Pre-Marxist communism

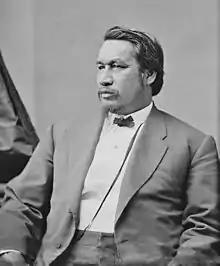
Ely S. Parker, co-author of "The League of the Ho-dé-no-sau-nee or Iroquois"

Peter Kropotkin argued that the elements of mutual aid and mutual defense expressed in the medieval commune of the Middle Ages and its guild system were the same sentiments of collective self-defense apparent in modern anarchism, communism and socialism. From the High Middle Ages in Europe, various groups supporting Christian communist and communalist ideas were occasionally adopted by reformist Christian sects. An early 12th century proto-Protestant group originating in Lyon known as the Waldensians held their property in common in accordance with the Book of Acts, but were persecuted by the Catholic Church and retreated to Piedmont. Around 1300 the Apostolic Brethren in northern Italy were taken over by Fra Dolcino who formed a sect known as the Dulcinians which advocated ending feudalism, dissolving hierarchies in the church, and holding all property in common. The Peasants' Revolt in England has been an inspiration for "the medieval ideal of primitive communism", with the priest John Ball of the revolt being an inspirational figure to later revolutionaries and having allegedly declared, "things cannot go well in England, nor ever will, until all goods are held in common."